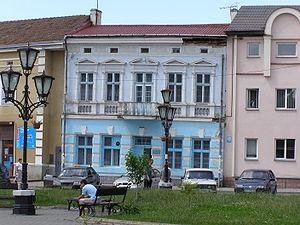
Halytch ou Galitch, est une ville de l'oblast d'Ivano-Frankivsk, en Ukraine. Sa population s'élevait à 6 210 habitants en 2017.